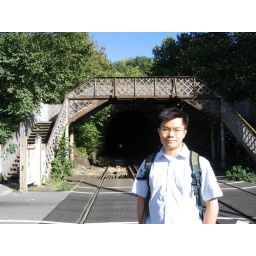
near Charlton lane, I like the greeny, silence, and deep blue sky